Alkaline earth octacarbonyl complex

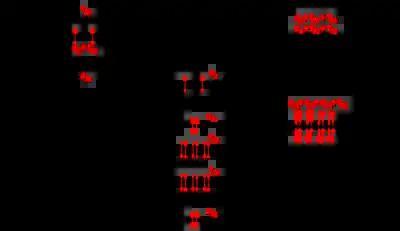
Valence molecular orbital diagram of a generic alkaline earth M(CO) complex. Only occupied valence orbitals are depicted. Metal atomic orbitals are shown on the left and eight ligand orbitals are shown on the right.

Computational methods such as QTAIM (Quantum Theory of Atoms in Molecules) and EDA-NOCV (Energy Decomposition Analysis- Natural Orbitals of Chemical Valence) analyses as well as simple electron counting support a complex that abides by the 18-electron rule. As depicted in the molecular orbital diagram above, the computed electronic structure contains a purely ligand-based orbital with a symmetry. Invoking this ligand-only orbital allows for satisfaction of the 18-electron rule in M(CO) complexes, and is stabilized by the field effect of the metal on the ligand cage. Alkaline earth metals are capable of adding their two valence electrons to the degenerate "(n-1)"d orbitals of e symmetry. These electrons engage in strong "π" back-donation with the CO ligands and account for the red-shifted CO stretching frequency in the experimentally derived infrared spectra. The two electrons in the degenerate e orbitals both have the same spin and give a triplet electronic ground state, A. This model support seven σ-donation interactions (a + 3t + 3t) and two "π" back-donation bonds (2e) to accommodate the 18-electron rule. QTAIM provides complete sets of bond critical points and bond paths that connect the M-CO bonds in straight lines with cubic octahedral symmetry. Straight lines produced by QTAIM computations are supportive evidence of covalent interactions. In M(CO), there are eight covalent bonding interactions between a neutral alkaline earth center and eight CO ligands produced by QTAIM.